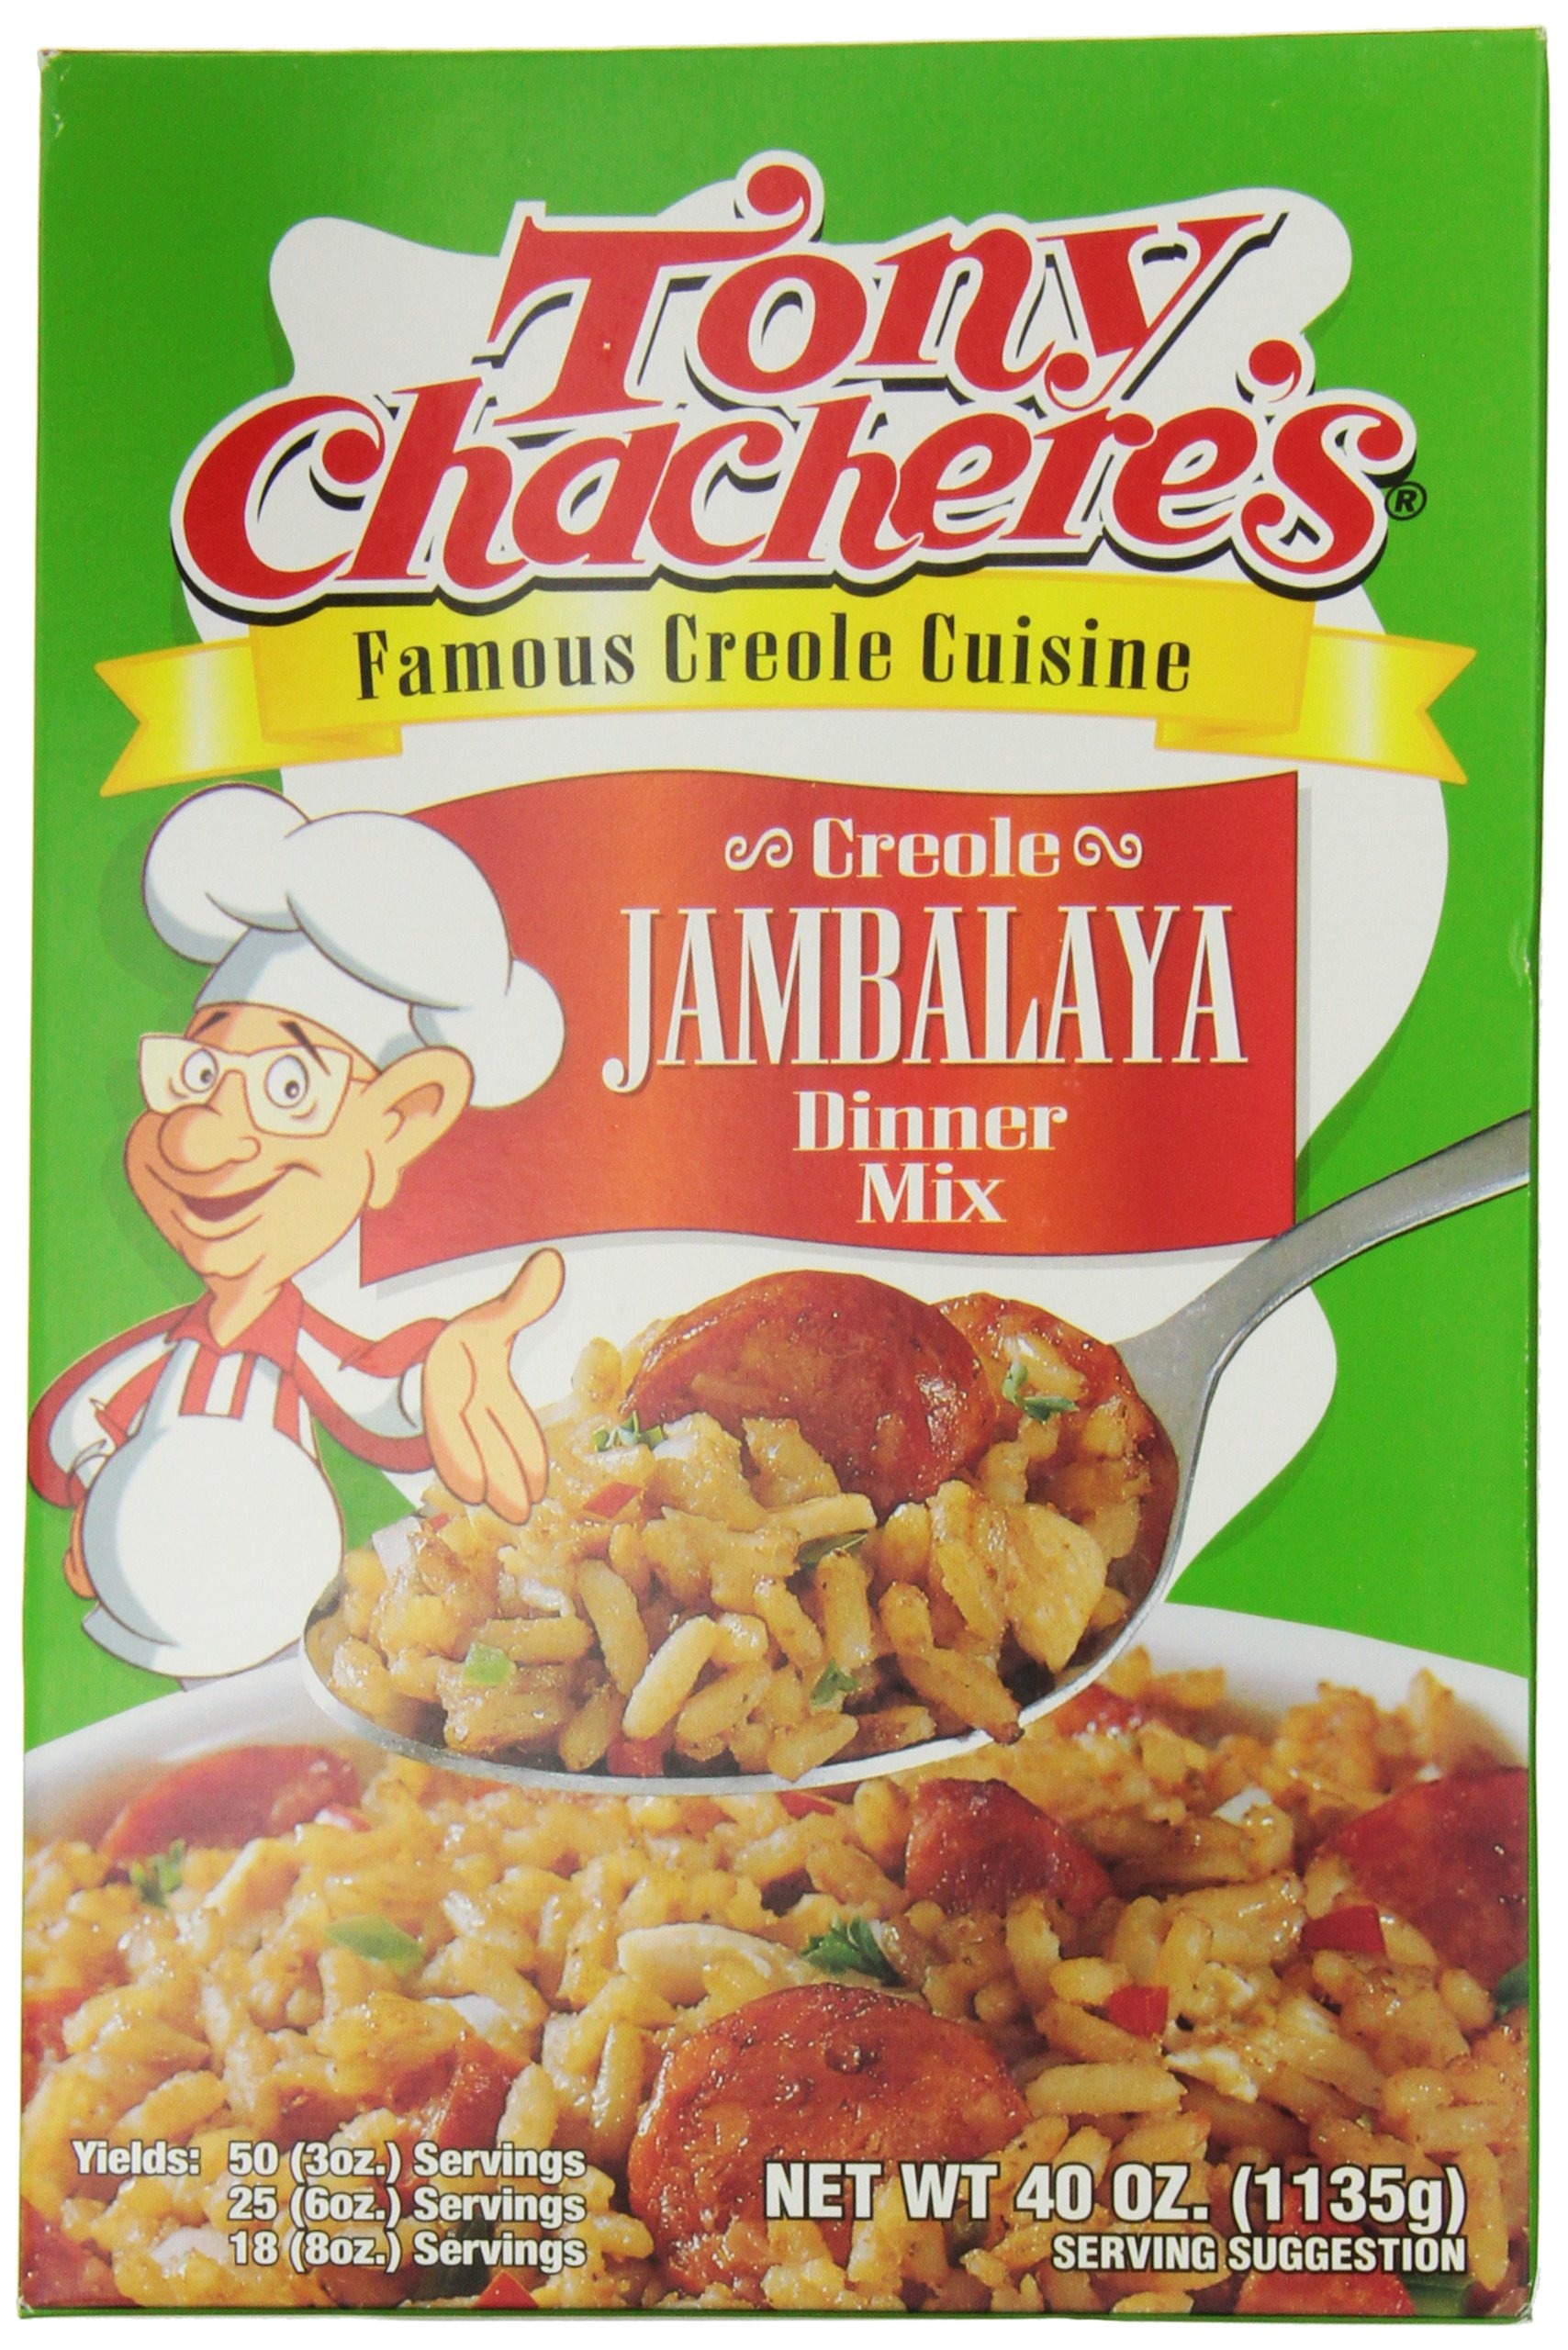
Item Name: Tony Chachere Mix, Jambalaya, 40 Ounce (Pack of 8)
Bullet Point 1: Quick and simple
Bullet Point 2: Designed to complement your meal
Bullet Point 3: Filled with rice, seasonings, and instructions for making your own easy Cajun meals
Bullet Point 4: Traditional creole
Bullet Point 5: Fat free
Value: 320.0
Unit: ounce

Price: 9.99